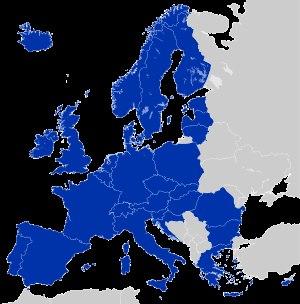
L’espace unique de paiement en euros, en anglais Single Euro Payments Area, est un espace de paiement en euro unifié mis en place par les banques membres du Conseil européen des paiements en réponse à la demande de la Commission européenne.